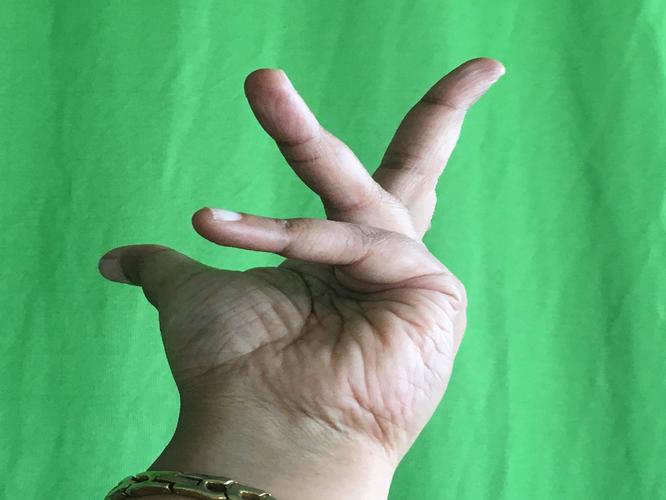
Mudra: Alapadmam
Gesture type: single_hand